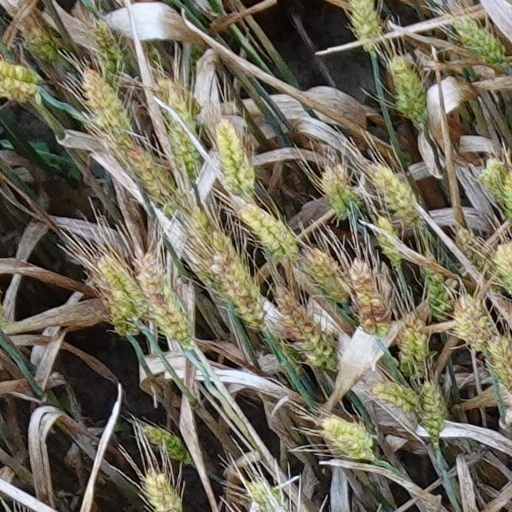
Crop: wheat